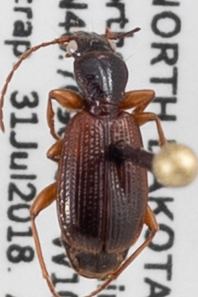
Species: Cymindis neglecta
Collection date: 2018-07-31
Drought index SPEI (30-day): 0.31
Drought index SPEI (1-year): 0.47
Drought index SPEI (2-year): -0.17